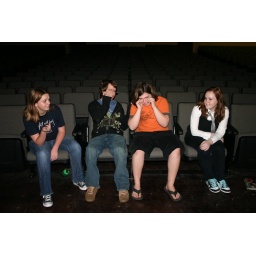
Well, the boys are crying in the middle and the girls are wondering why.